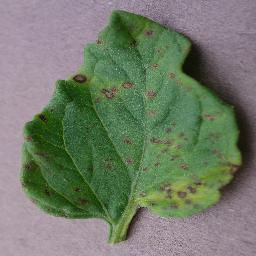
Label: Tomato___Septoria_leaf_spot